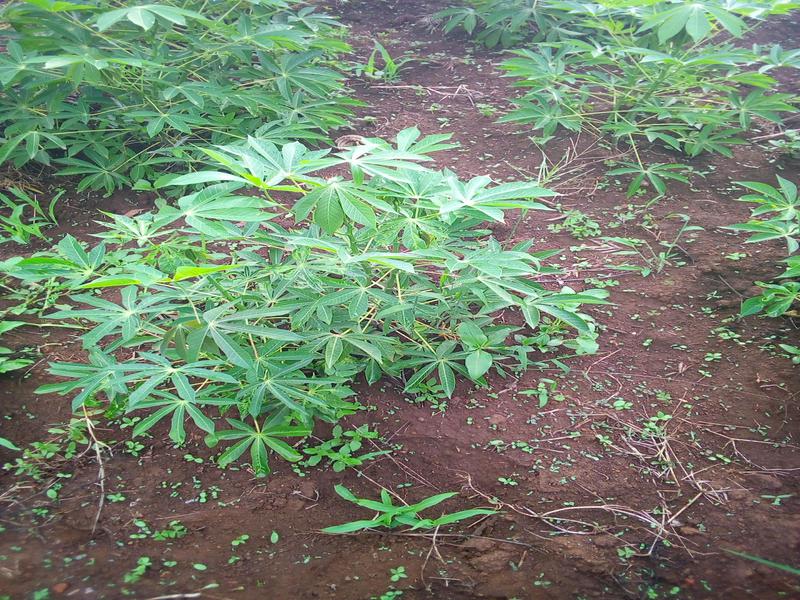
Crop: cassava
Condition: healthy